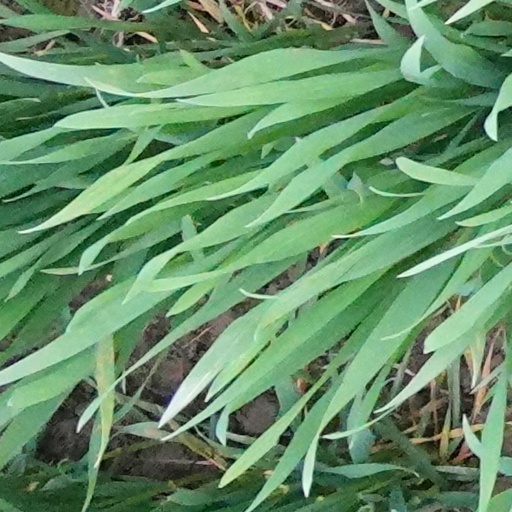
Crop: wheat